Asheville Brewing Company

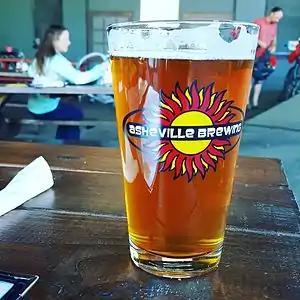
Pint at Asheville Brewing Company

Asheville Brewing Company is a craft brewery in Asheville, North Carolina.